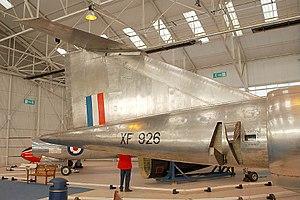
Le Bristol 188 était un avion expérimental supersonique Britannique, conçu et produit par la Bristol Aeroplane Company pendant les années 1950. Sa longueur, sa section fine et sa mission principale lui ont valu de recevoir le surnom de « Flaming Pencil ».